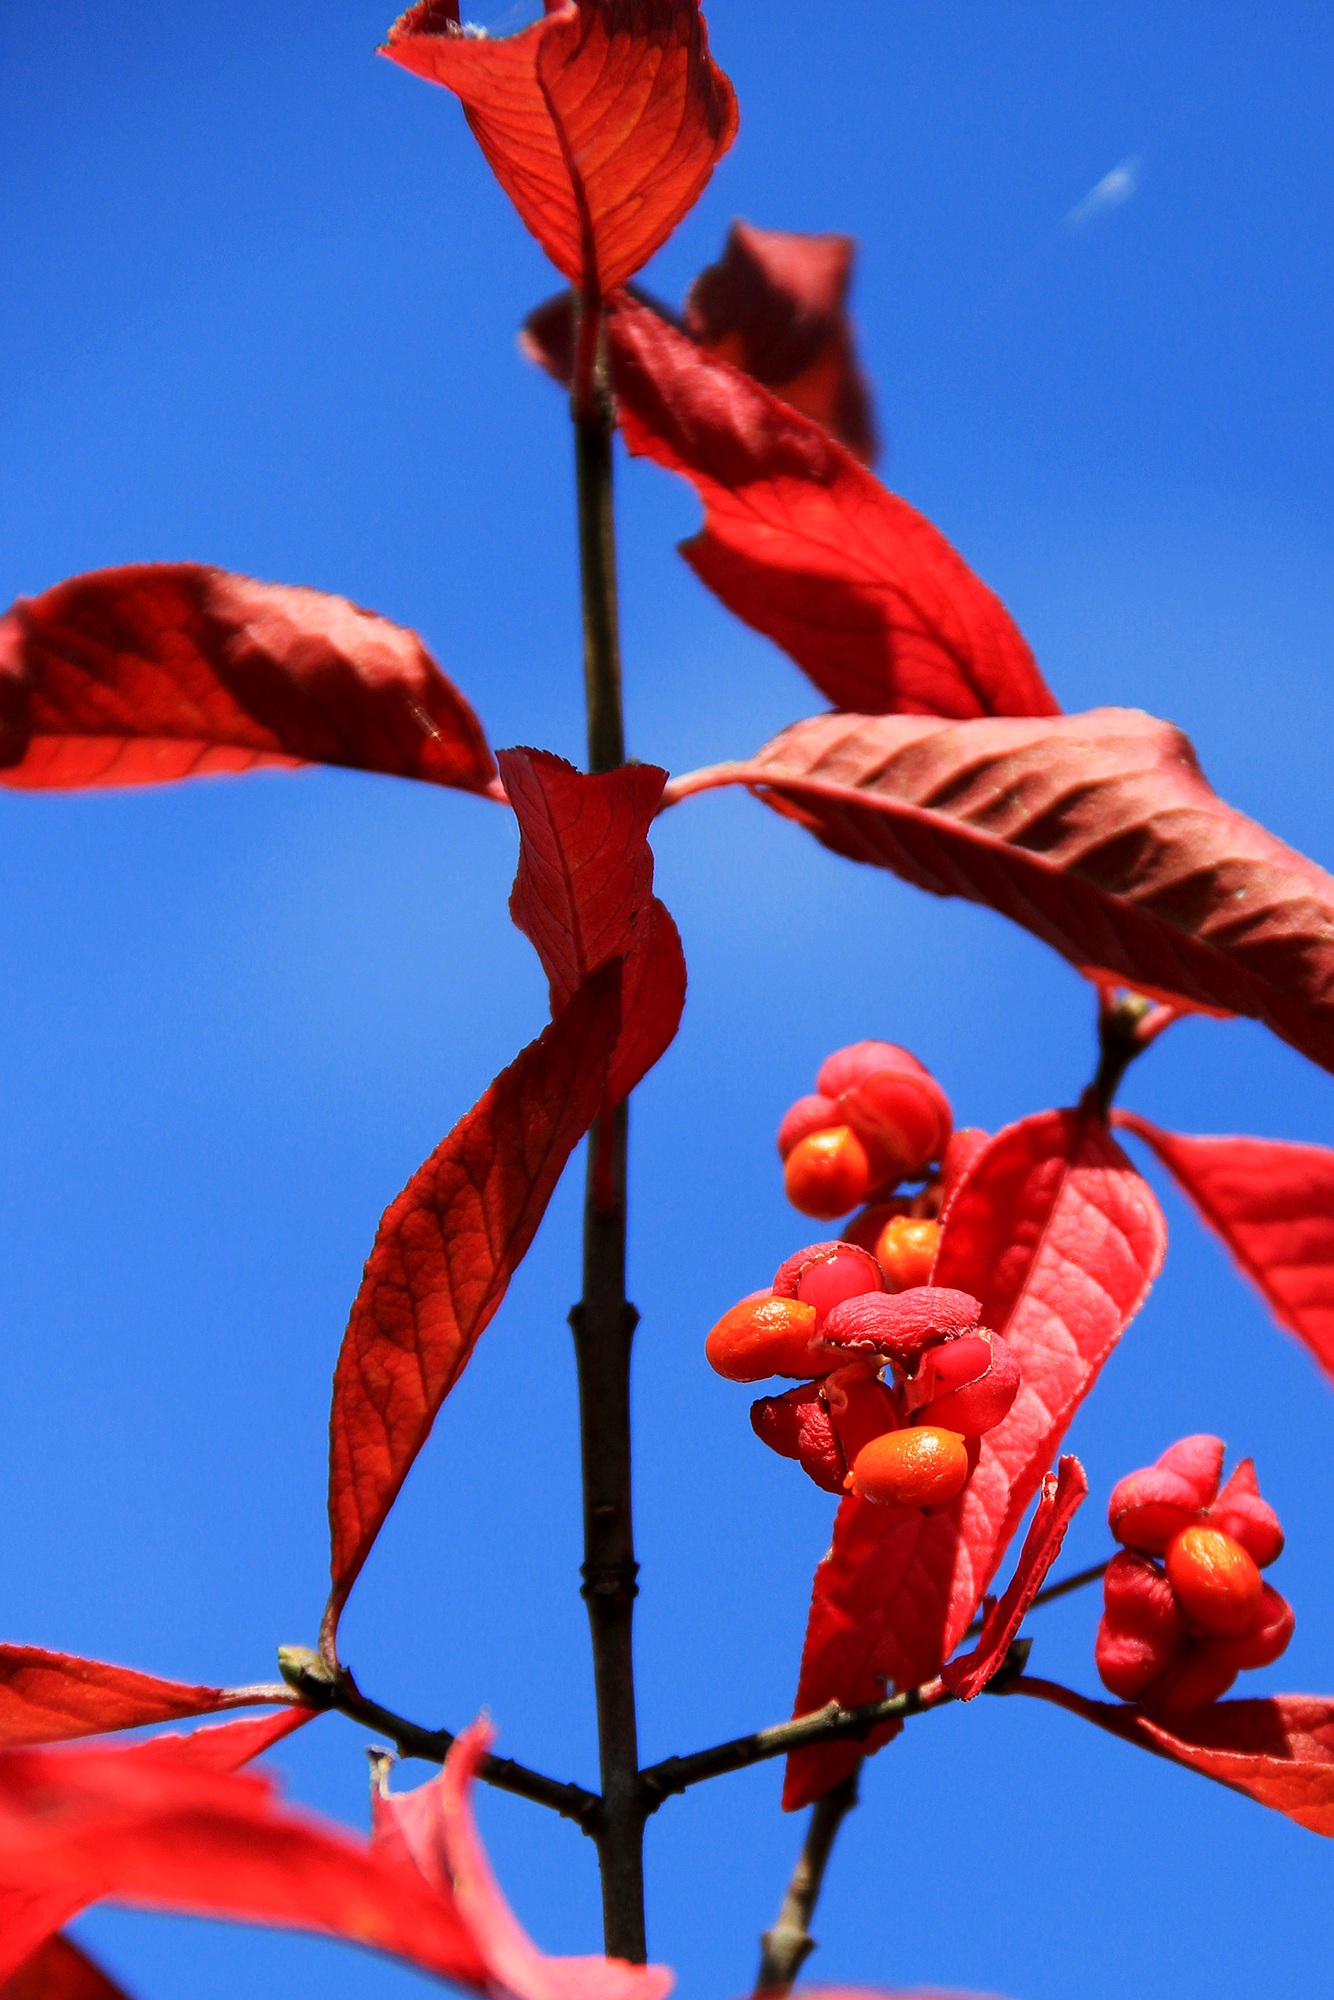
nature, branch, plant, sky, leaf, flower, petal, red, color, autumn, blue, flora, season, leaves, organ, macro photography, flowering plant, euonymus europaeus, land plant, european euonymus